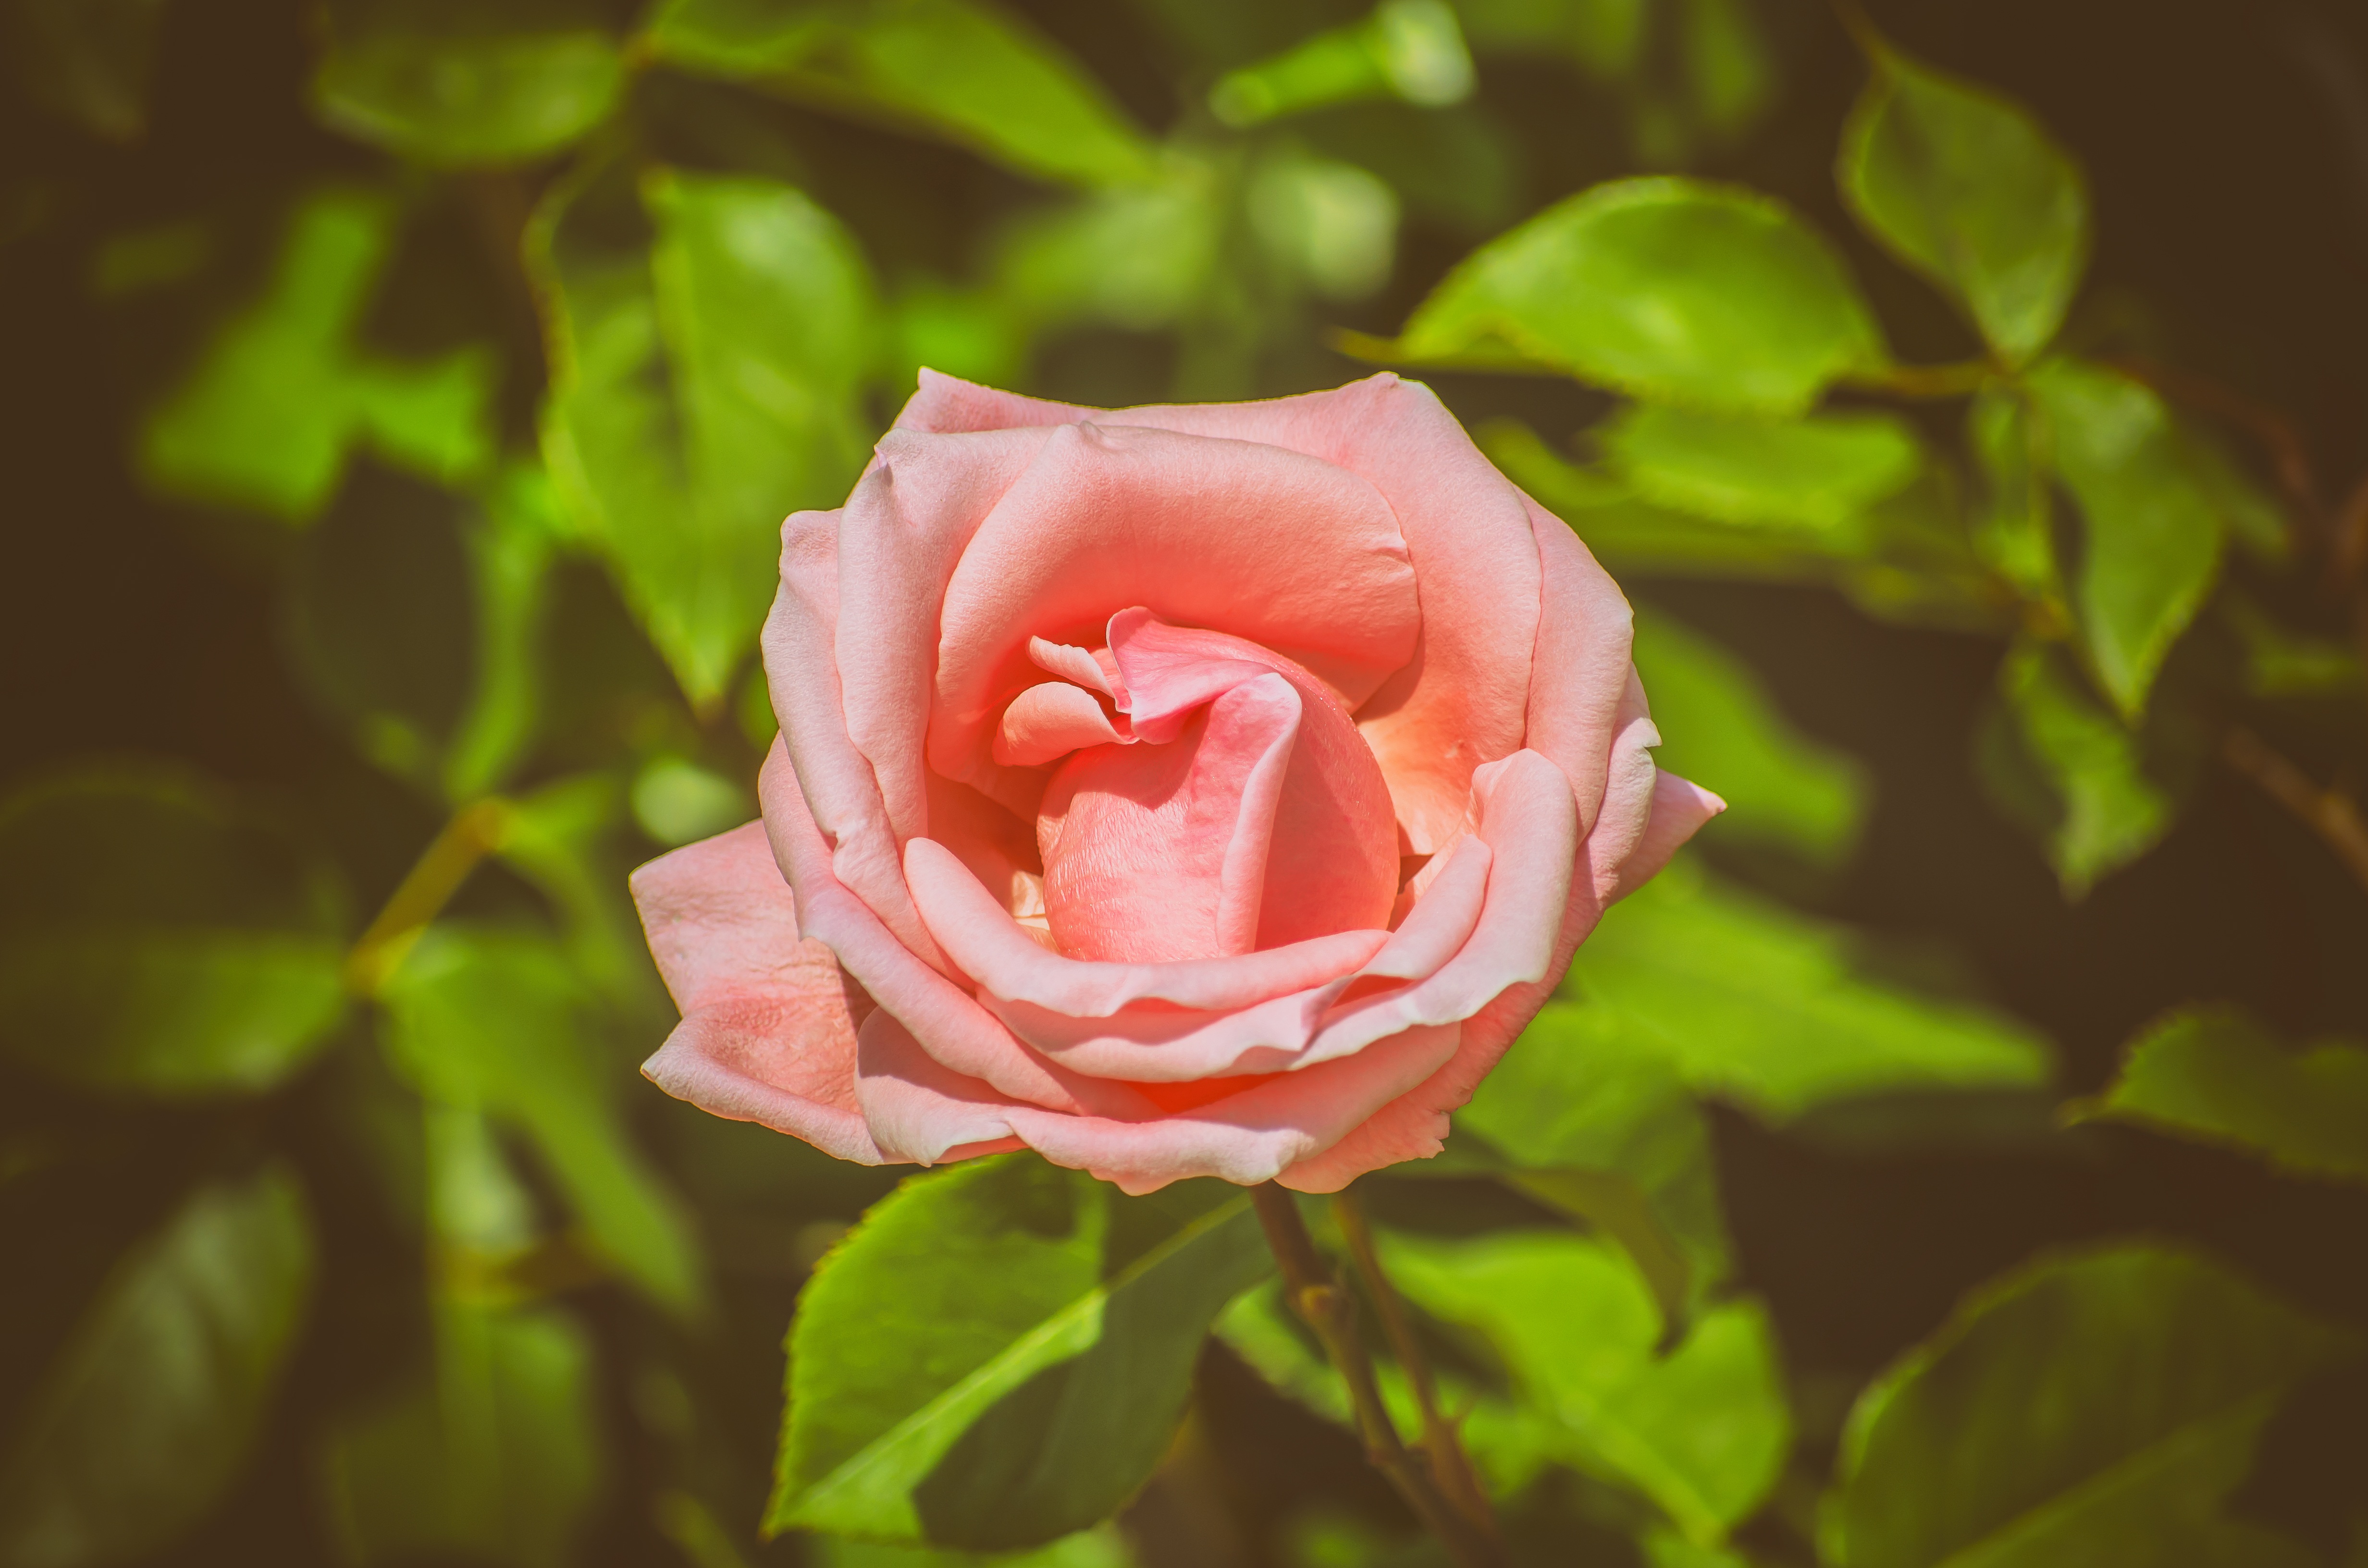
nature, plant, flower, petal, bloom, rose, spring, green, red, garden, pink, flora, plants, ornament, petals, floribunda, macro photography, rose blooms, pink roses, flowering plant, garden roses, rose family, vicky, garden bush, land plant, rosa centifolia, rose order